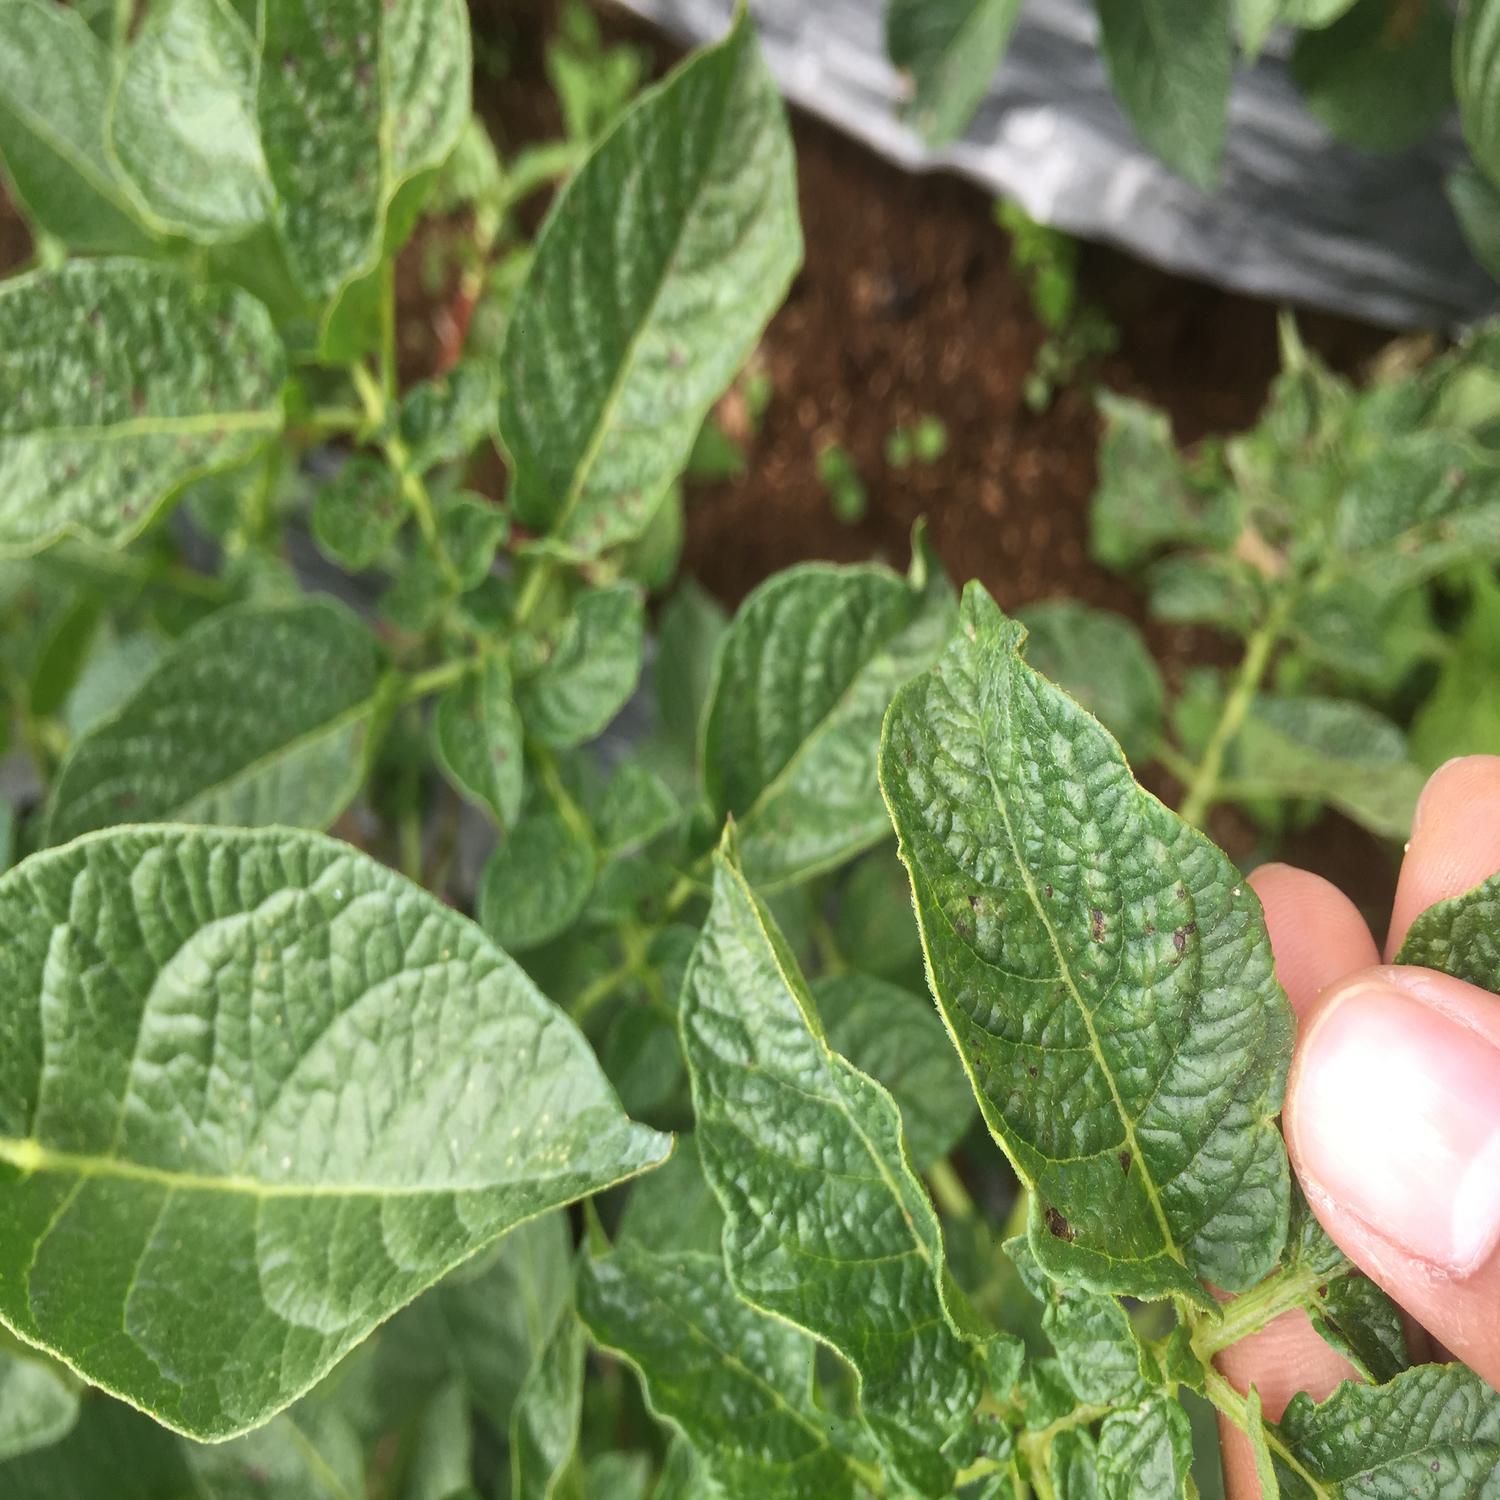
Label: Virus